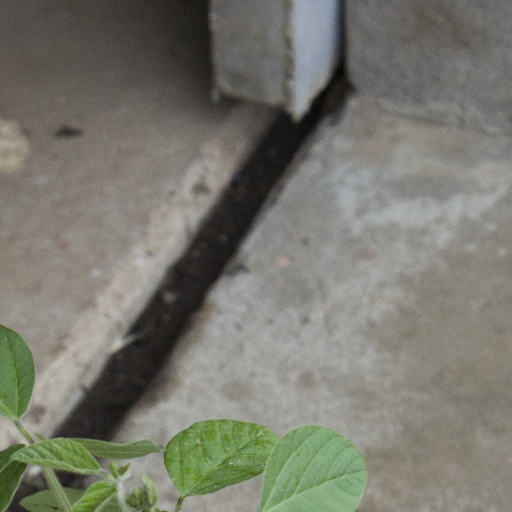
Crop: soybean